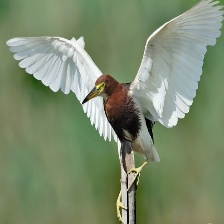
Species: CHINESE POND HERON
Scientific name: ARDEOLA BACCHUS
ImageNet parent category: little_blue_heron